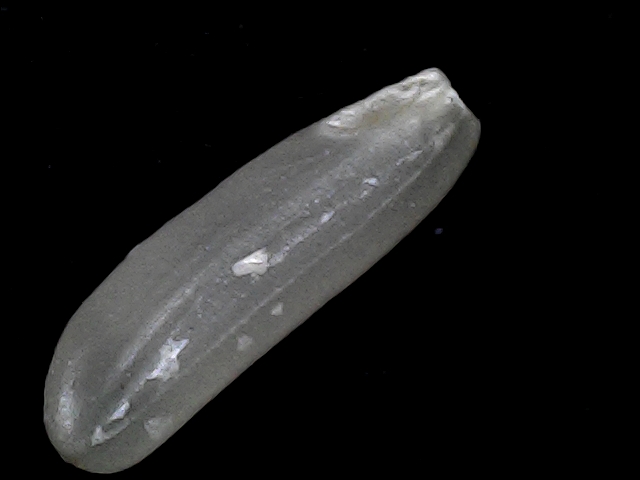
Rice variety: BD75